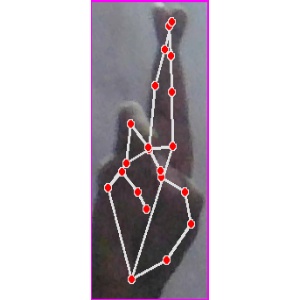
अक्षर: र